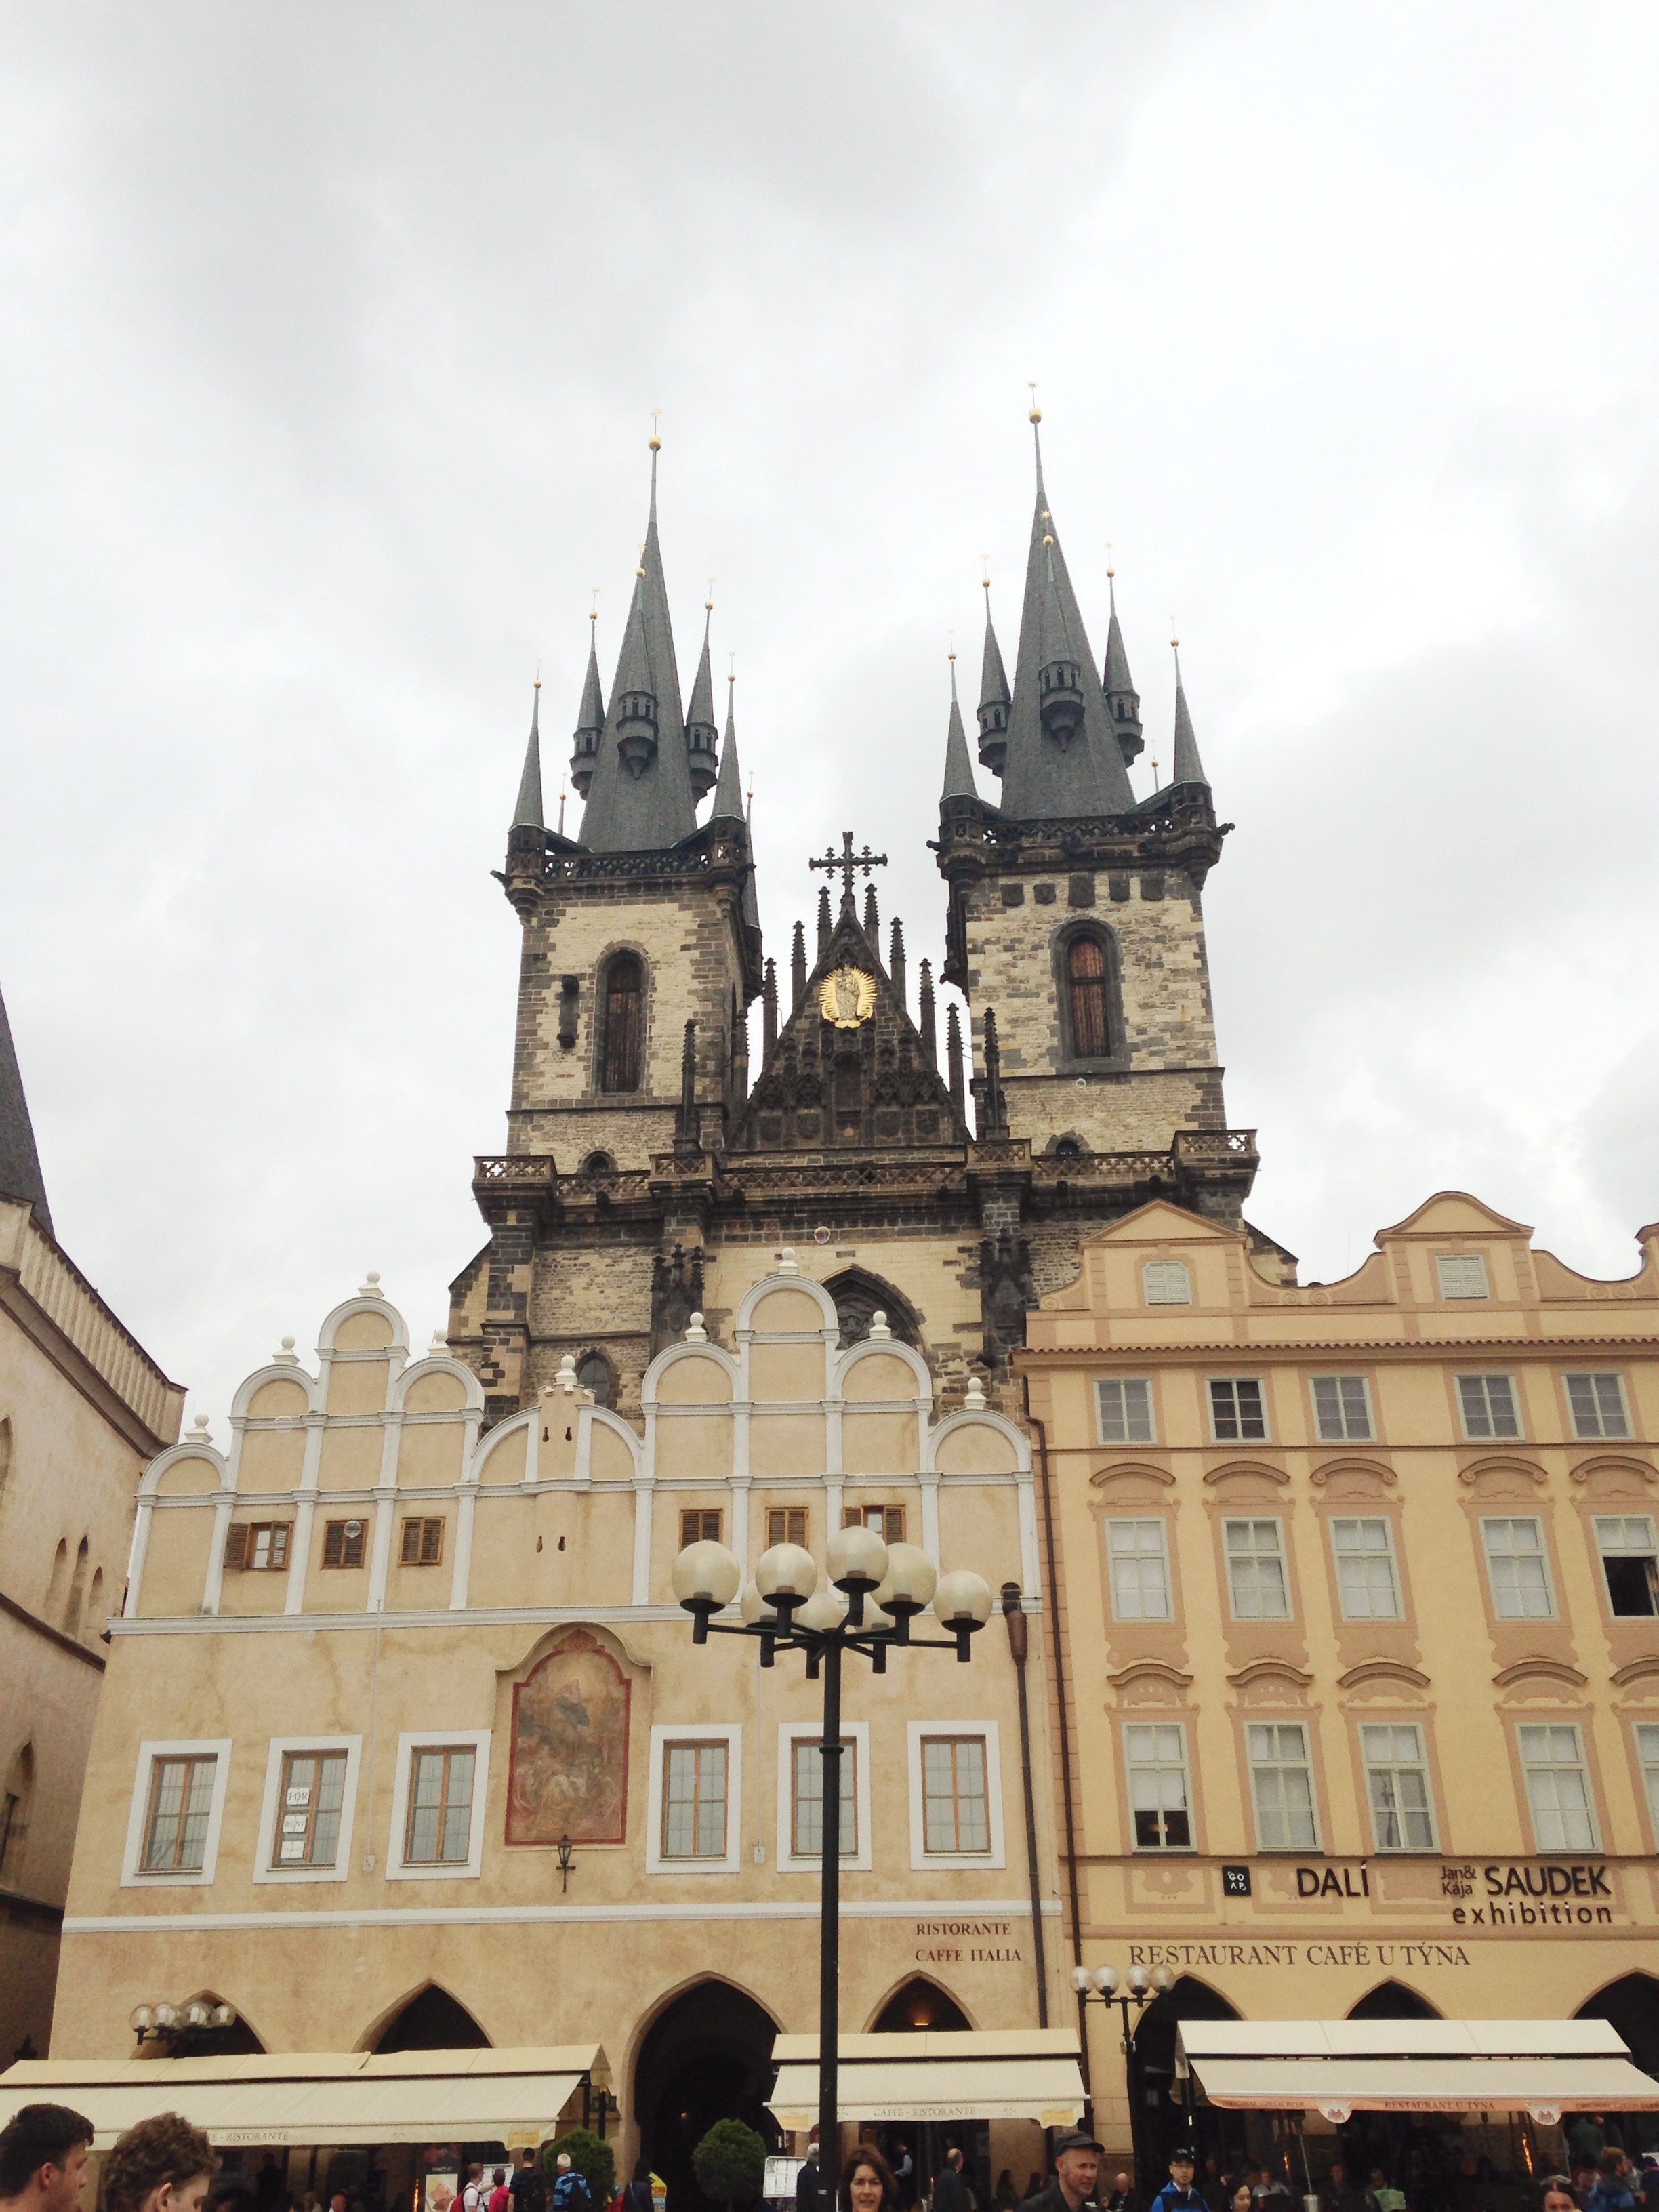
building, plaza, landmark, church, cathedral, tourism, place of worship, town square, tours